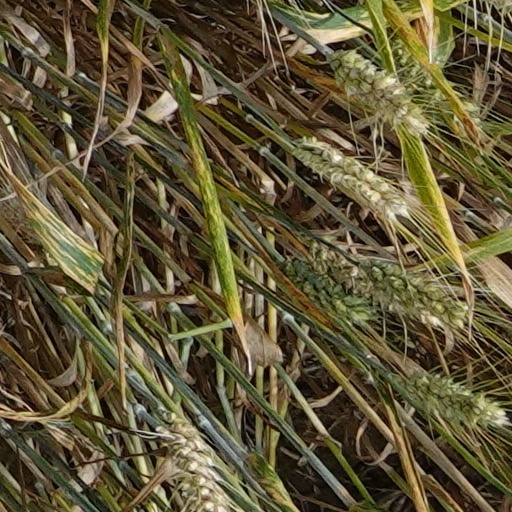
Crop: wheat